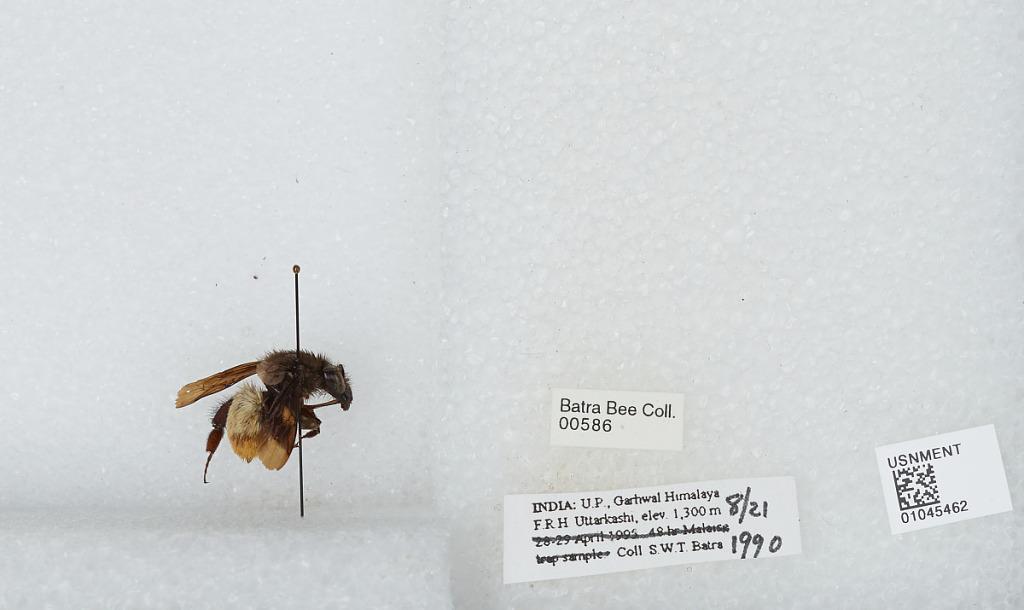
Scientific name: Bombus sp.
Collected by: S. Batra
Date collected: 1990-8-21
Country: India
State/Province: Uttarakhand
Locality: Forest Rest Home, Uttarkashi